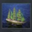
Label: ship